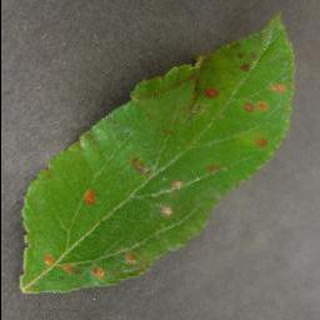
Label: apple_cedar_apple_rust